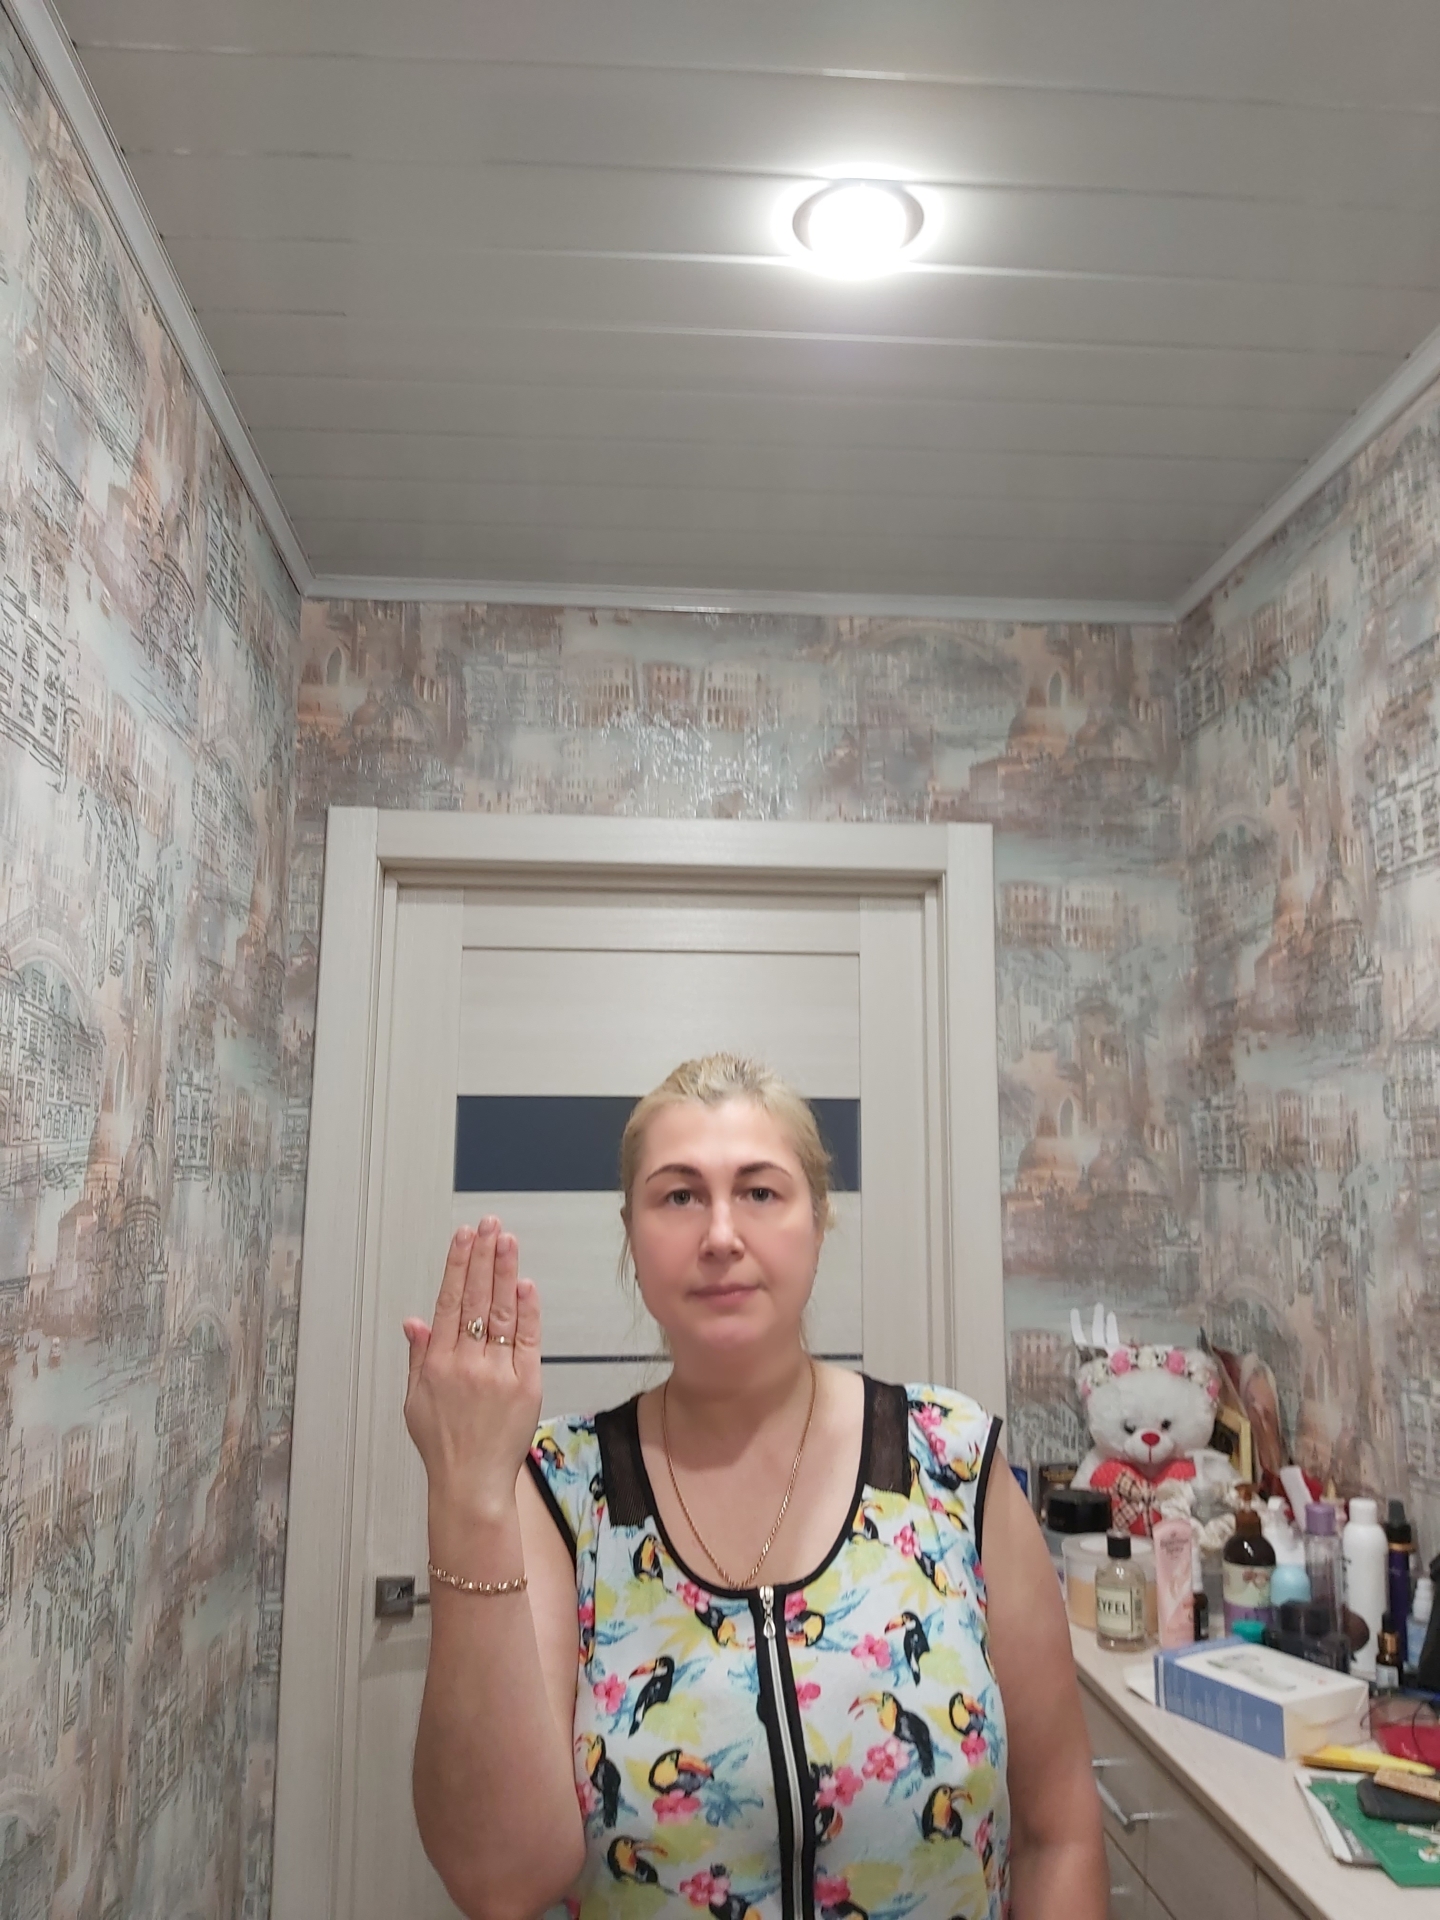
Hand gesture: stop_inverted